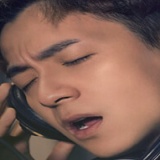
ca sĩ Ngô Kiến Huy